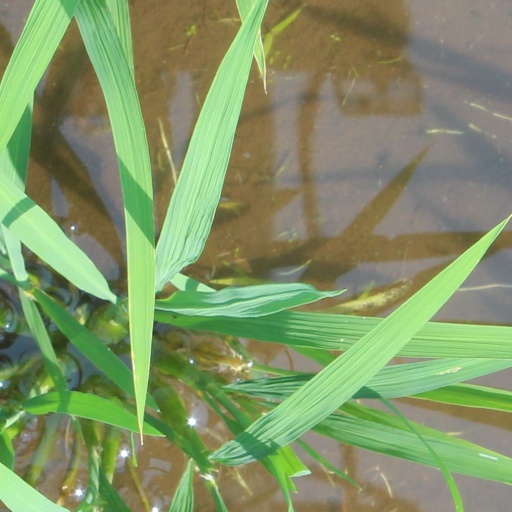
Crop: rice